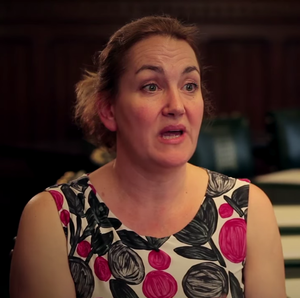
Cette liste présente les 650 membres de la 55ᵉ législature de la Chambre des communes du Royaume-Uni au moment de leur élection le 6 mai 2010 lors des élections générales britanniques de 2010. Elle présente les élus par circonscriptions.